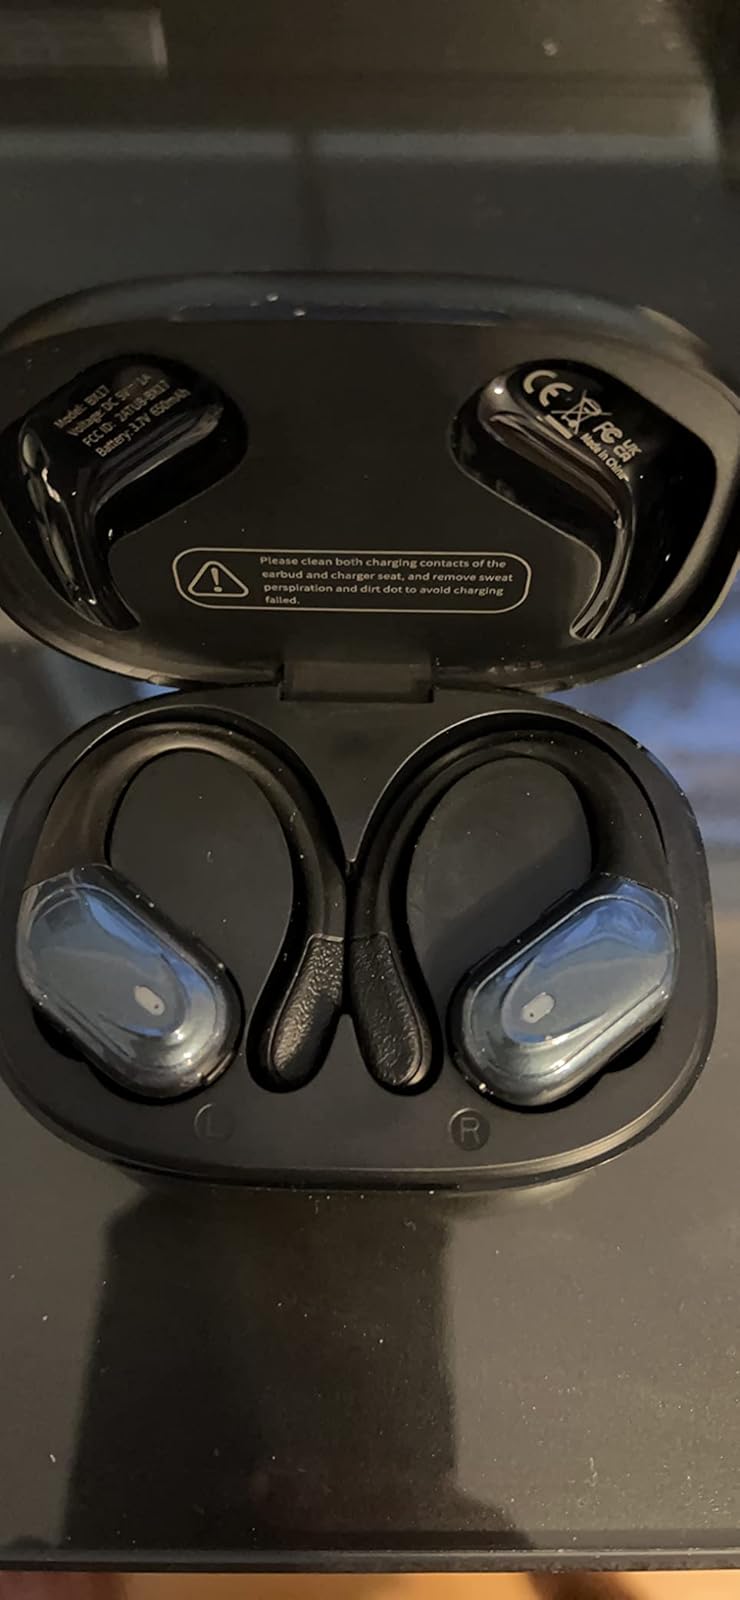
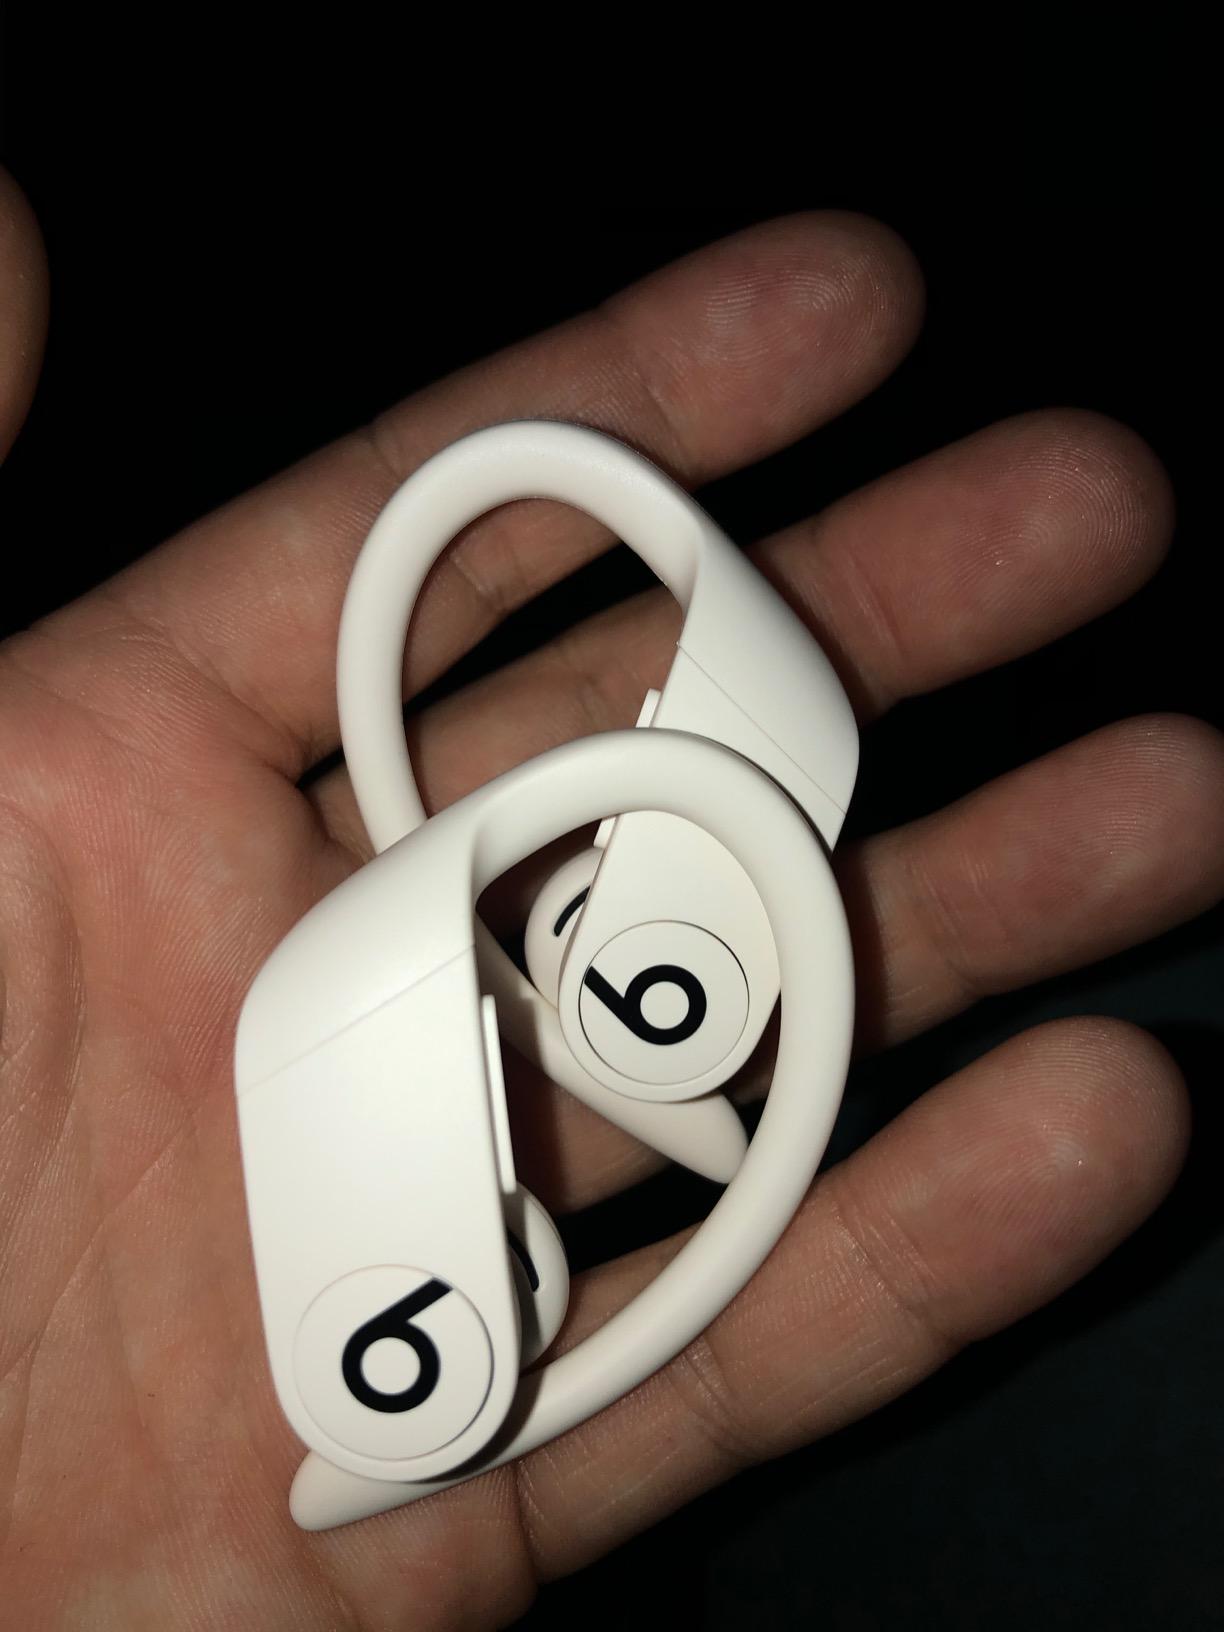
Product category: earbuds
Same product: no